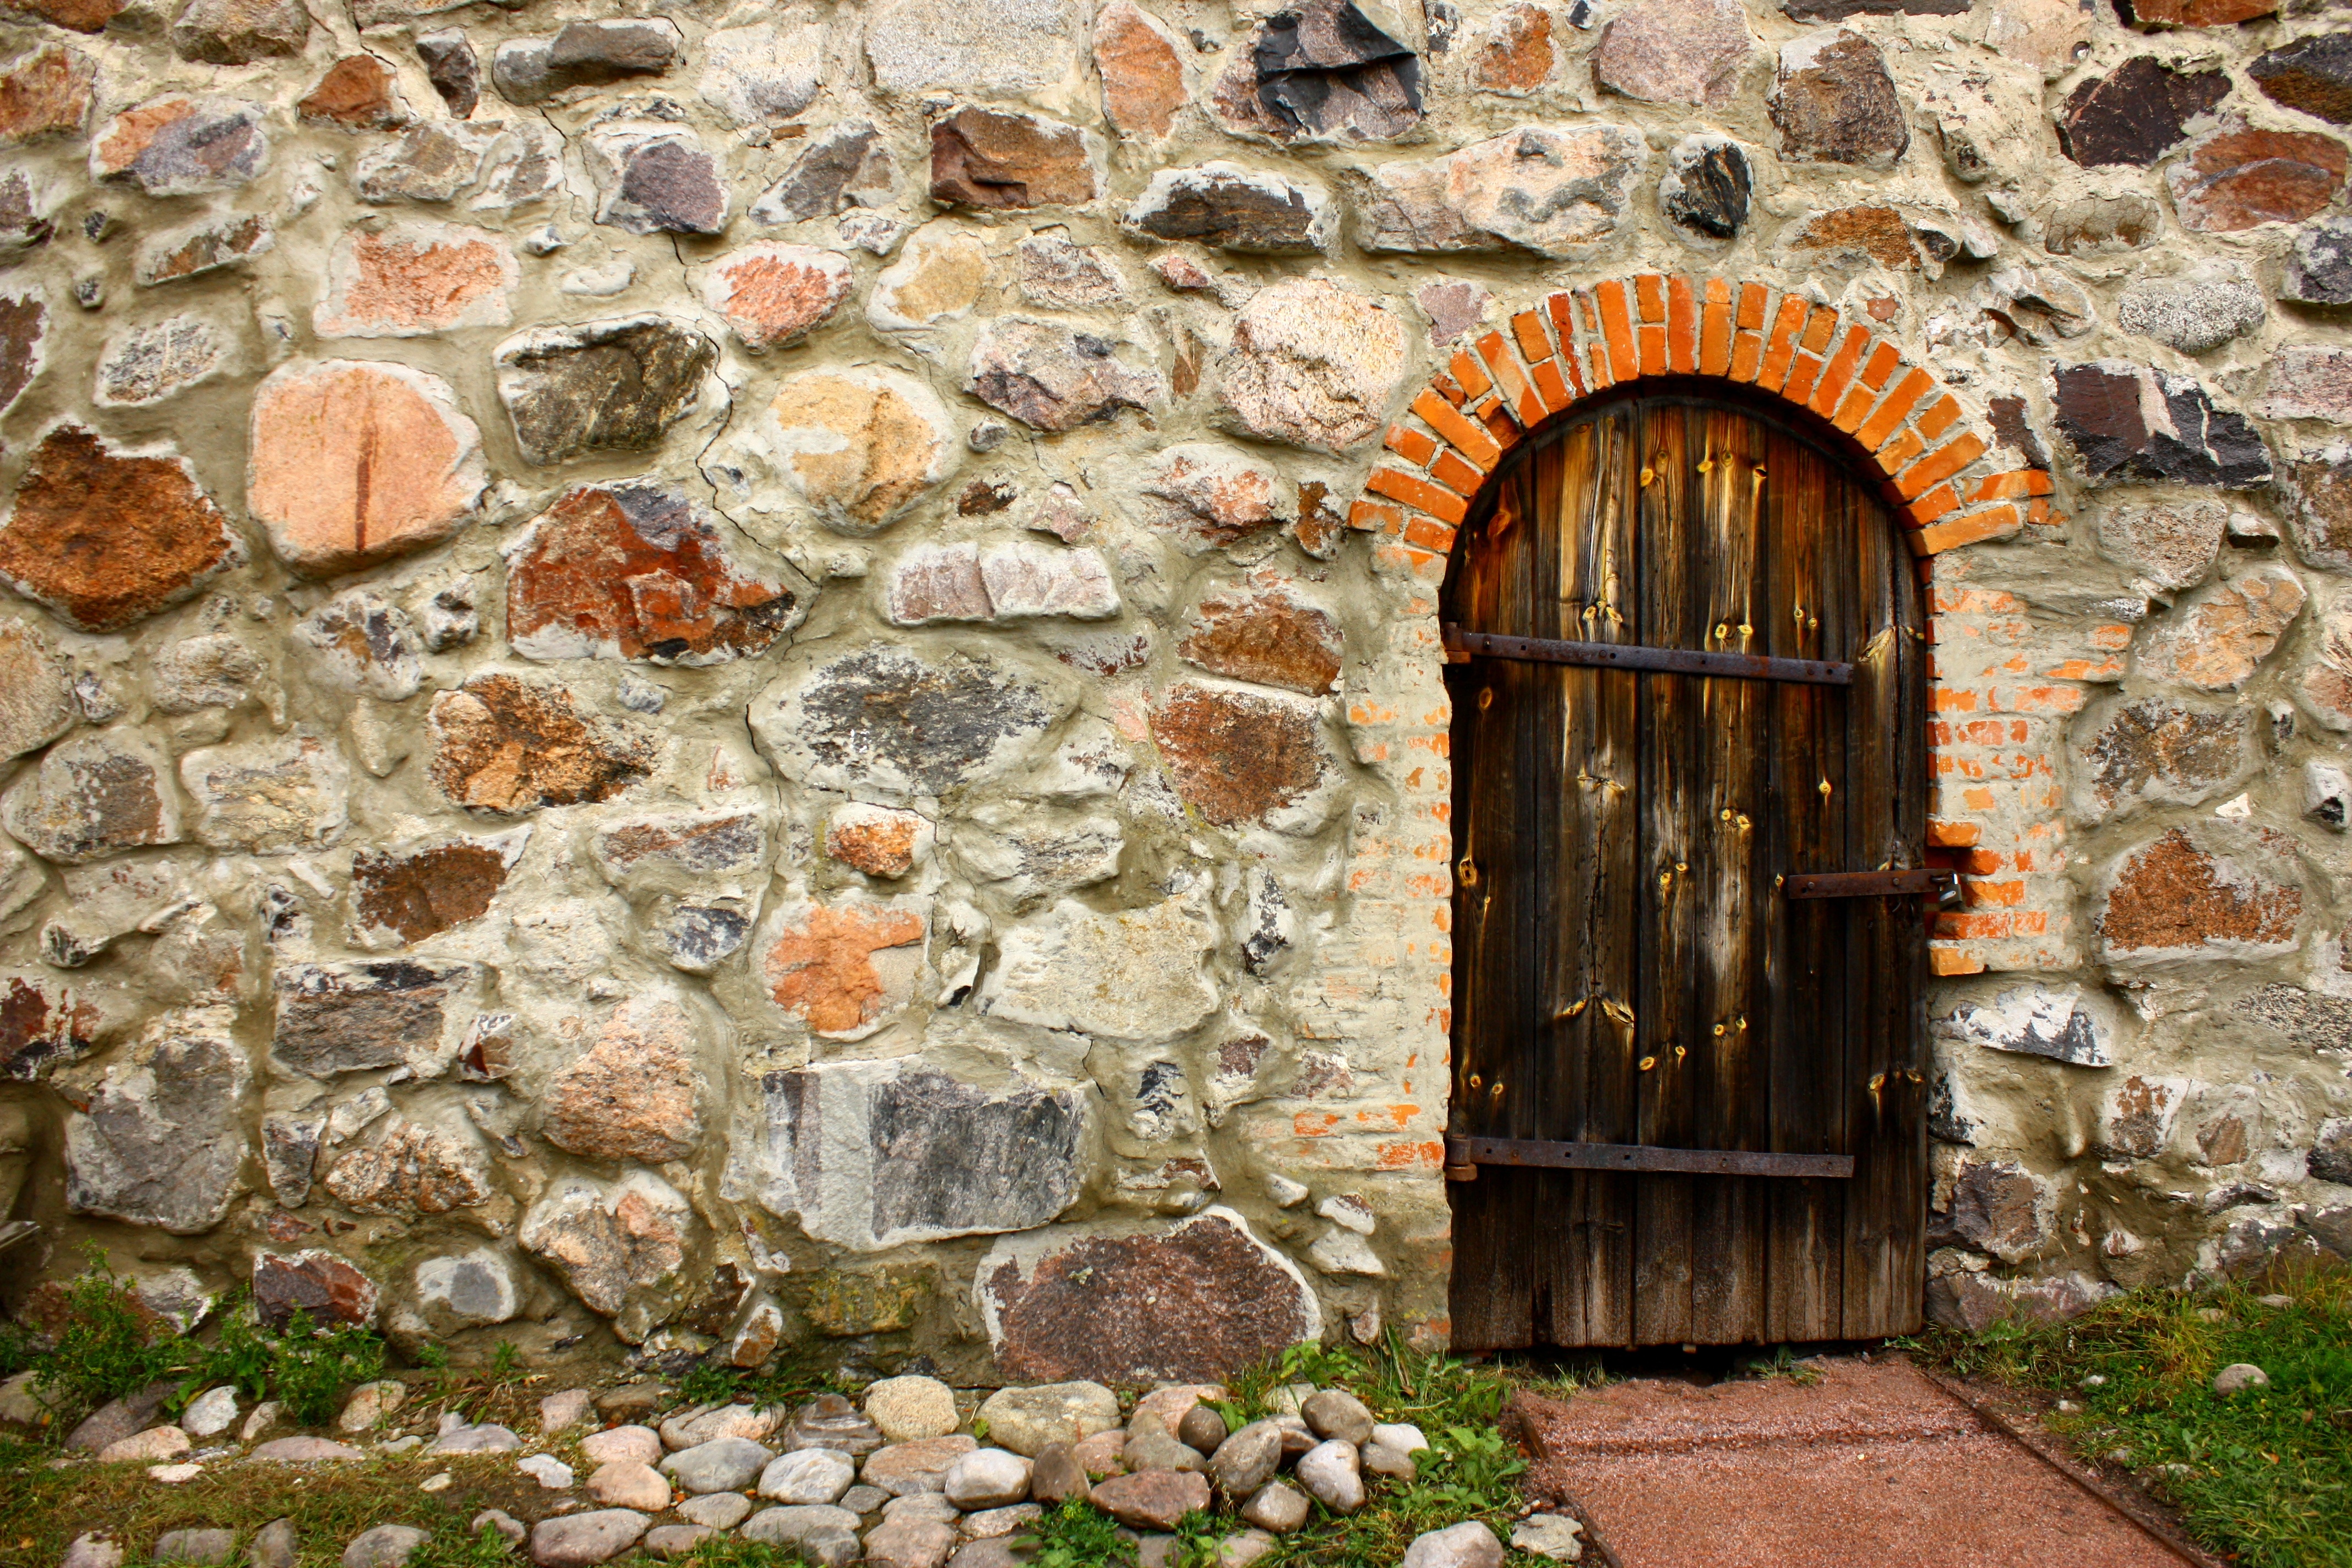
rock, wood, window, wall, arch, brick, ancient history